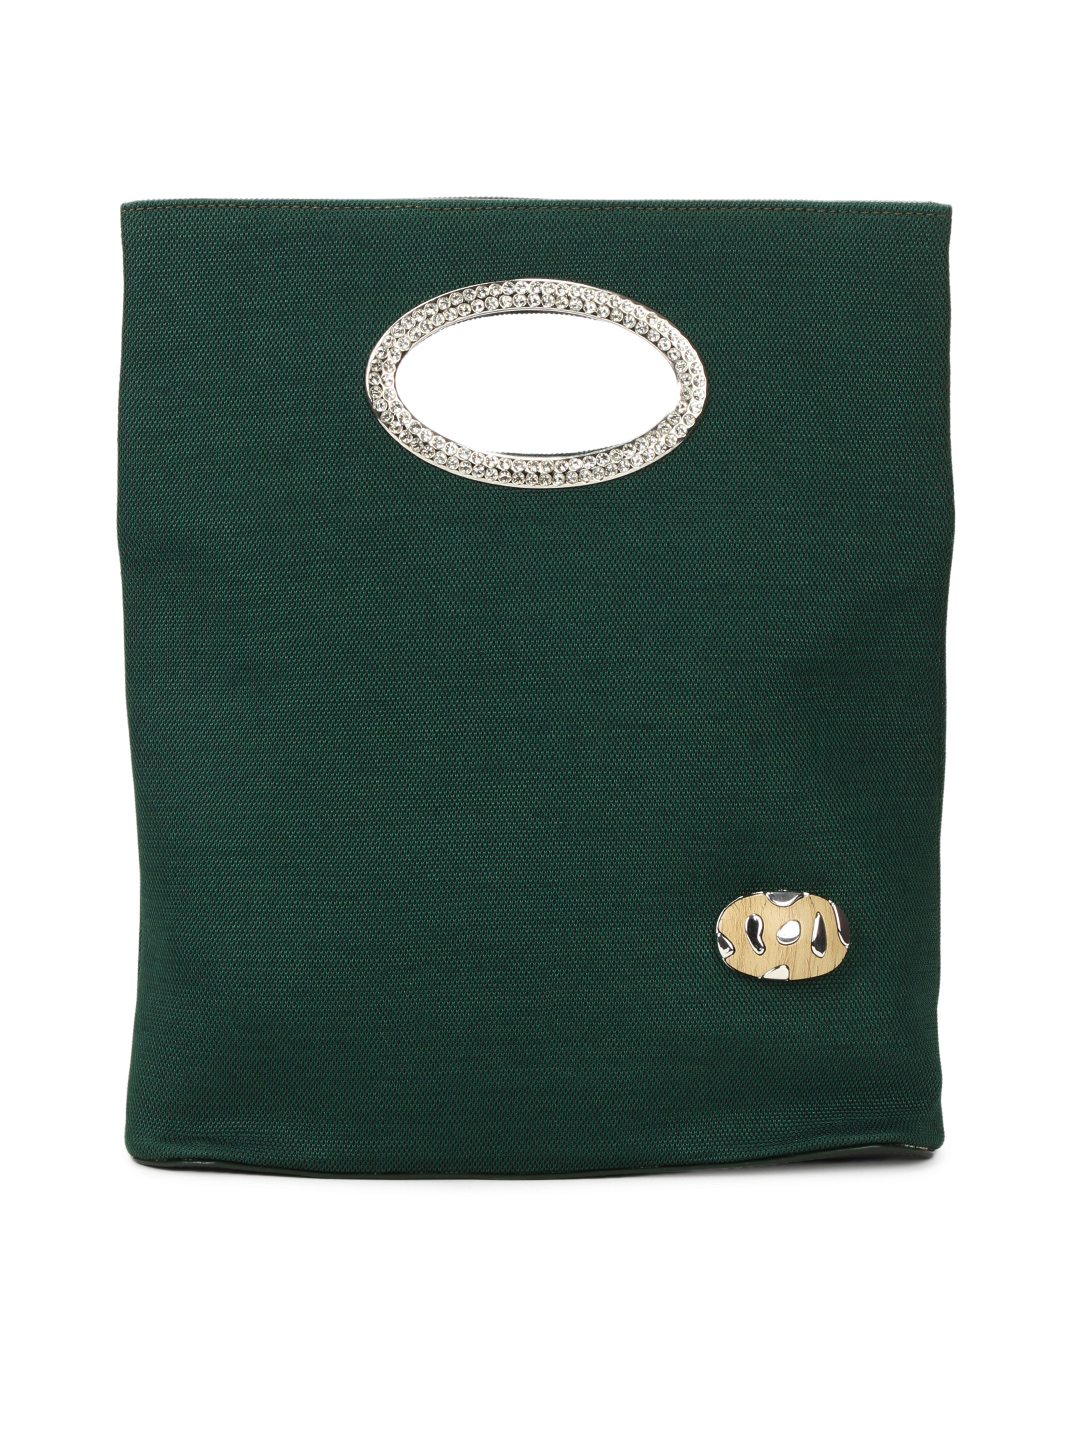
Murcia Women Envelope Green Handbag
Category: Accessories / Bags / Handbags
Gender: Women
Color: Green
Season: Summer 2012
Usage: Casual